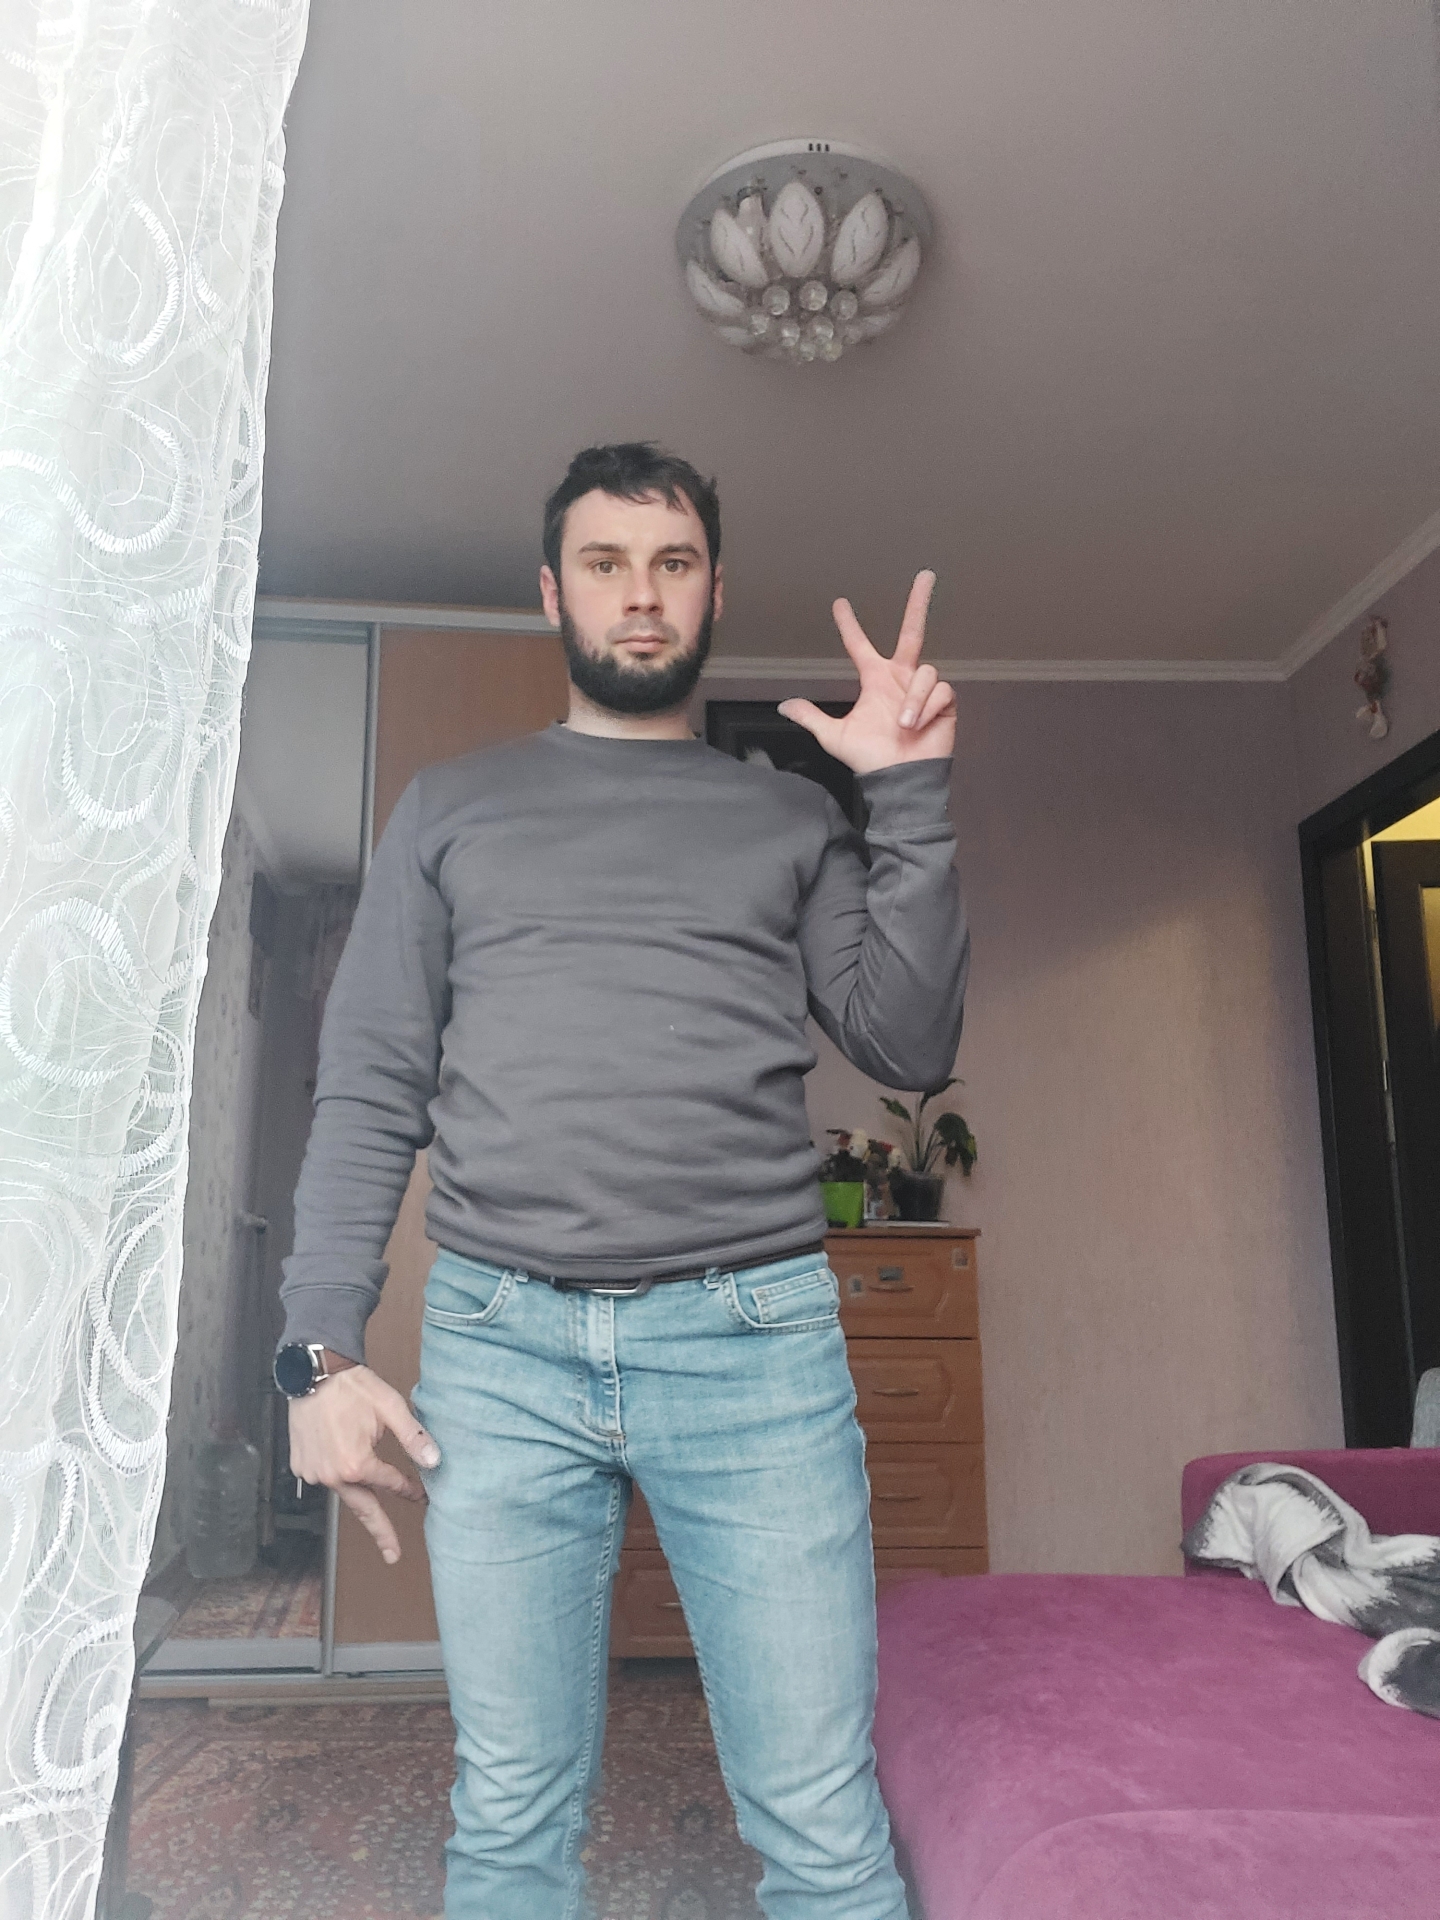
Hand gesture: three2